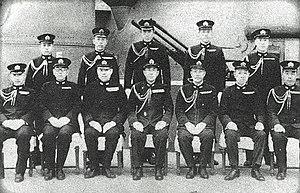
L’opération Ten-Gō, parfois appelée Ten'ichigō, est la dernière grande opération navale japonaise durant la guerre du Pacifique pendant la Seconde Guerre mondiale.